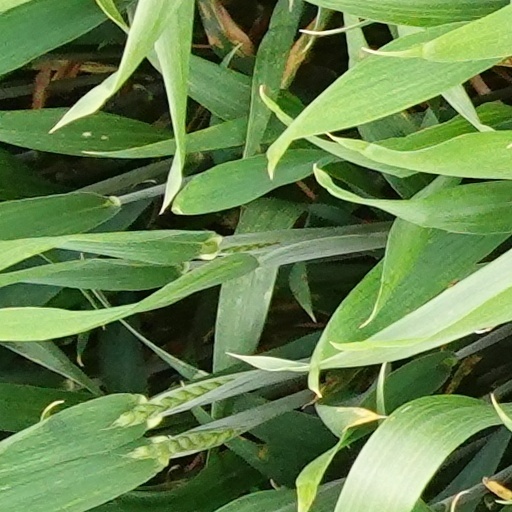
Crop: wheat